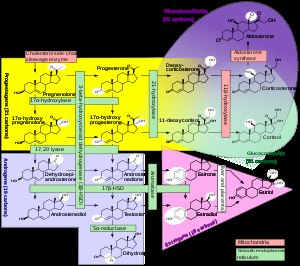
Testosteron / Biosyntese og kemisk syntese
Systematisk fremstilling af biosyntese af steroidhormoner. HSD står for hydroxysteroid dehydrogenase, der også kaldes ketosteroid oxidoreductase eller ketosteroid reductase (KSR)
Testosteron er det mandlige kønshormon, som spiller en central rolle i udviklingen af maskuline karaktertræk.